Philip Robertson (British Army officer)

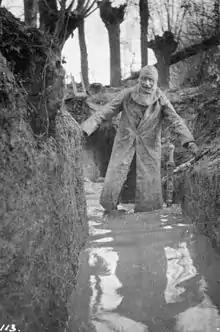
Colonel Philip R Robertson, commanding officer of the 1st Battalion, Cameronians (Scottish Rifles) returning from a tour of his unit's positions in waterlogged trenches at Bois Grenier in January 1915.

Major-General Sir Philip Rynd Robertson (5 April 1866 – 11 May 1936) was a British Army officer of the late nineteenth and early twentieth centuries, who commanded a battalion, a brigade and then division in the First World War.